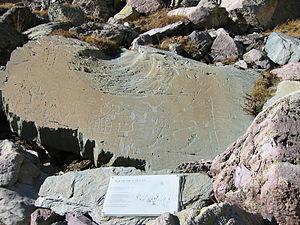
Vue de la Roche de ""l'éclat"", stèle couverte de gravures rupestres de la Vallée des Merveilles. Cette photo a été prise dans la Vallée des Merveilles lors d'une randonnée en famille. Ces gravures datent de l'age du bronze et/ou du cuivre. Bien que relativement difficile d'accès (compter 7 à 8 heures de randonnée aller-retour), certaines de ces stèles sont vandalisées (voir l'inscription ""PA"" en bas à gauche). Pour cette raison il est interdit de quitter le sentier (GR52) sans être accompagné d'un guide agrée. Licences Georges DICK 2005 et ."
La vallée des Merveilles est une vallée du massif du Mercantour dans les Alpes où ont été découvertes plus de 40 500 gravures rupestres protohistoriques, datant du Chalcolithique et de l’âge du bronze ancien, au milieu d’autres gravures plus récentes.